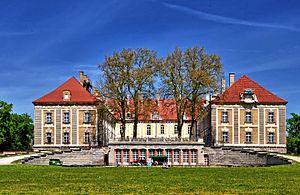
Żagań connue également sous son nom allemand de Sagan, est une ville de Pologne dans la voïvodie de Lubusz, dont la partie sud appartient historiquement à la Basse-Silésie. C'est le chef-lieu du powiat de Żagań.